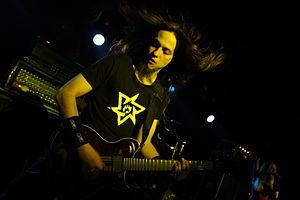
UnSun est un groupe de metal gothique polonais, originaire de Szczytno. Après deux albums studio, The End of Life et Clinic for Dolls, le groupe annonce sa séparation officielle en 2016.